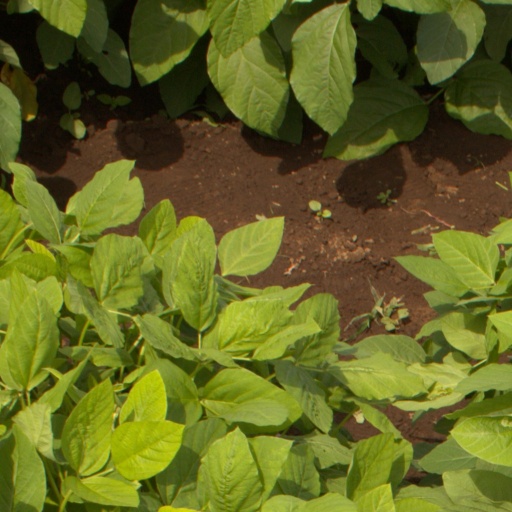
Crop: soybean